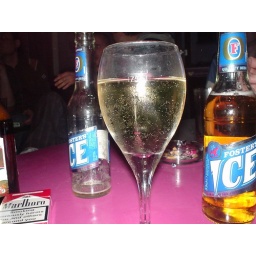
Enjoying a glass of wine and a fag in G-A-Y bar ... cos you could back then